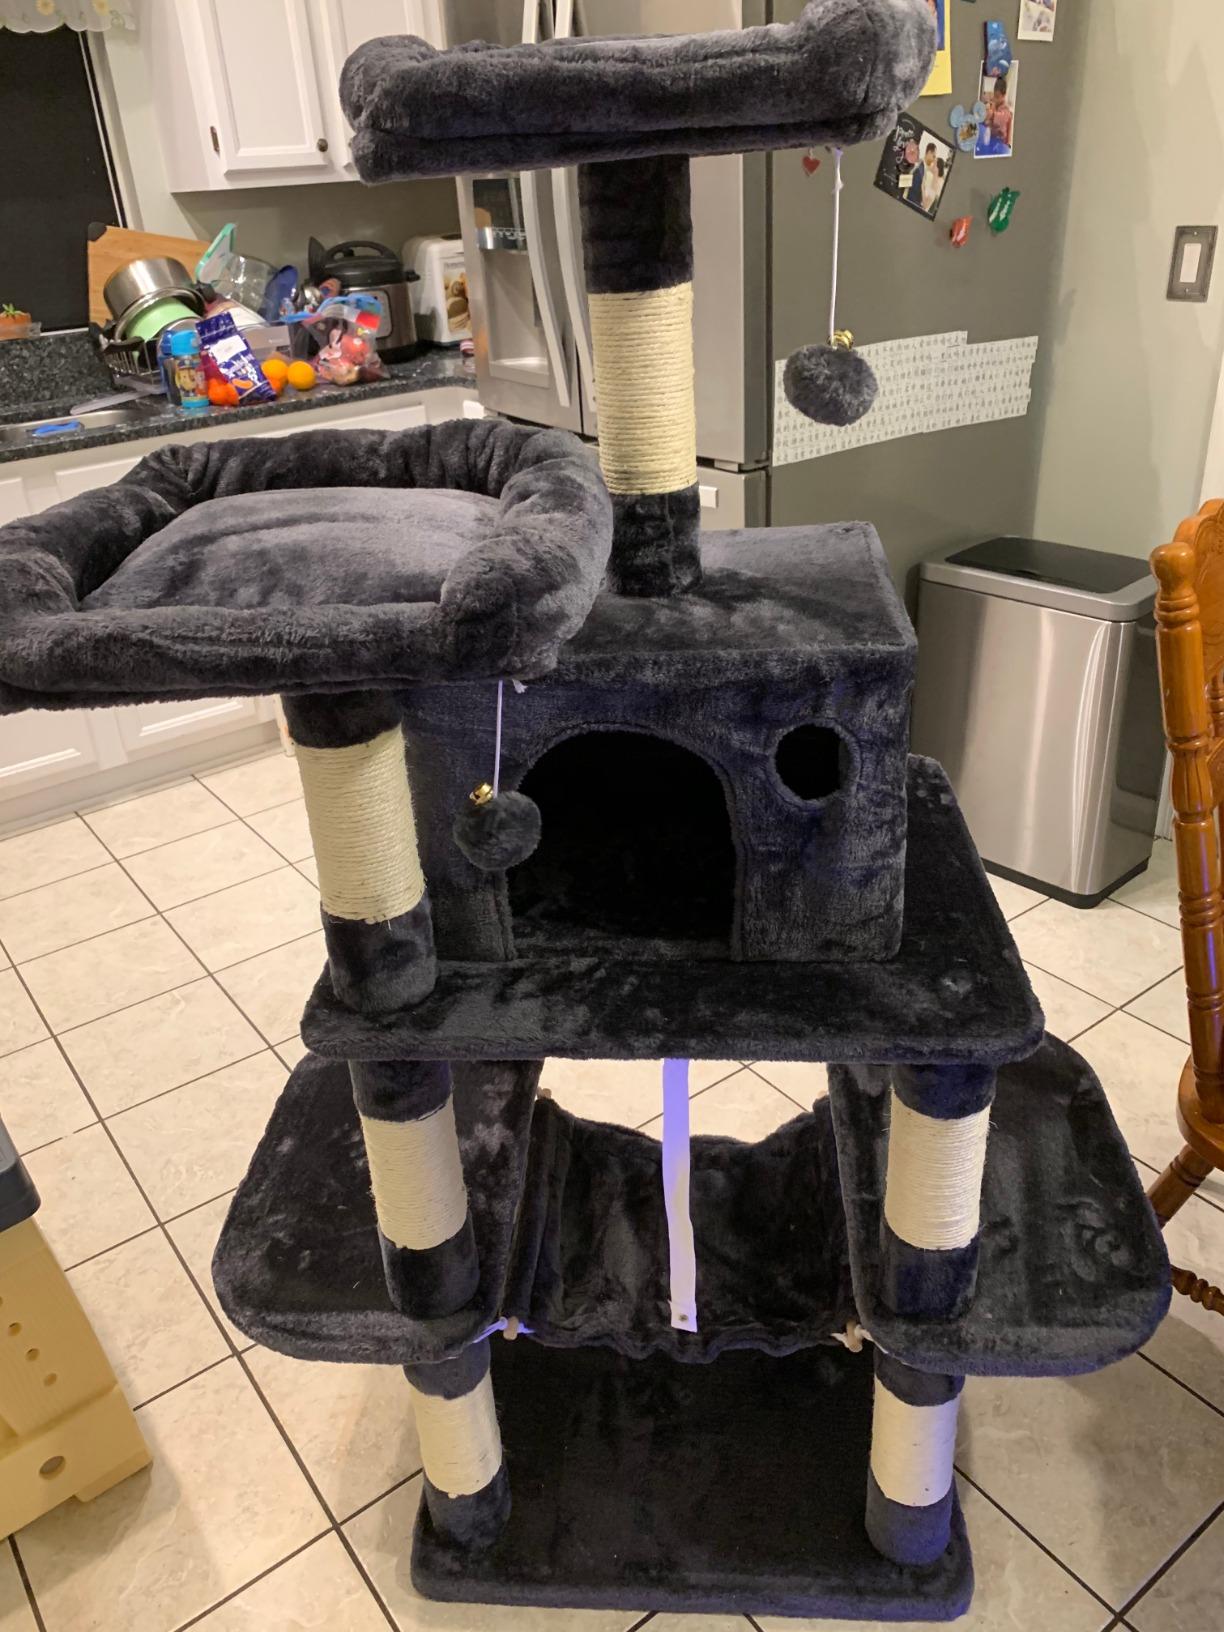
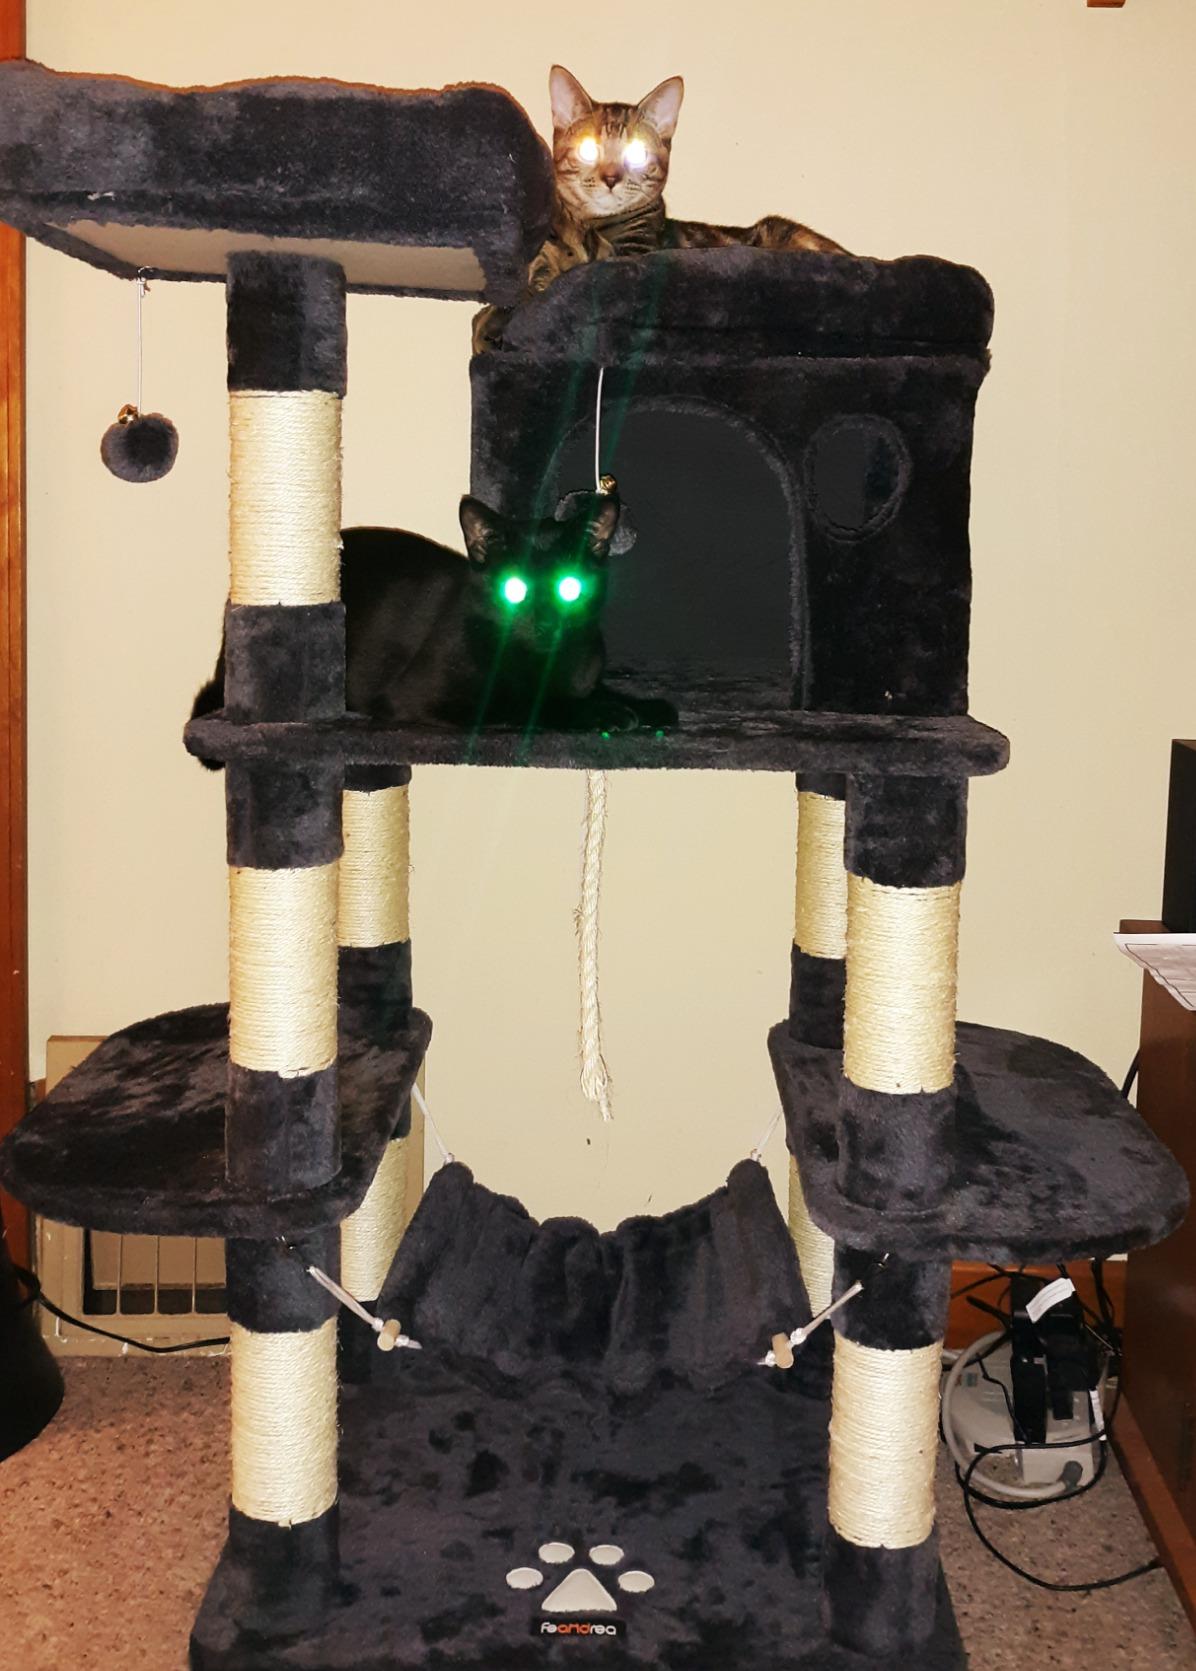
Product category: items_cat tree
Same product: yes